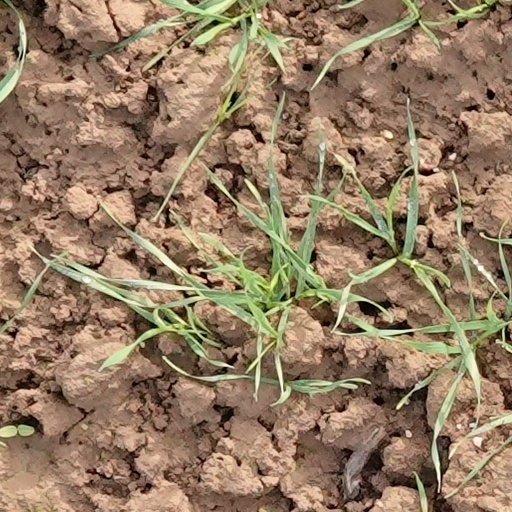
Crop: wheat